Croglin

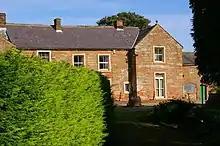
The Old Pele

On 1 April 1934 the parish was abolished and merged with Ainstable, part also went to Cumrew.